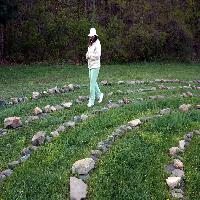
Weather: cloudy or overcast